Dungog, New South Wales

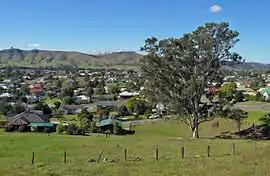
View of Dungog from Hospital Road

Dungog is a country town on the Williams River in the Hunter region and a small part of the Mid North Coast region of New South Wales, Australia. Located in the middle of dairy and timber country, it is the centre of the Dungog Shire Local Government Area and at the 2021 Census it had a population of people. The area includes the Fosterton Loop, of road, used in the annual Pedalfest. A small portion of Dungog lies in the Mid-Coast Council Local Government Area.